Celestino Rosatelli

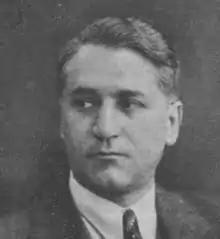
Celestino Rosatelli

Celestino Rosatelli (8 April 1885 – 23 September 1945) was an Italian aeronautics engineer.